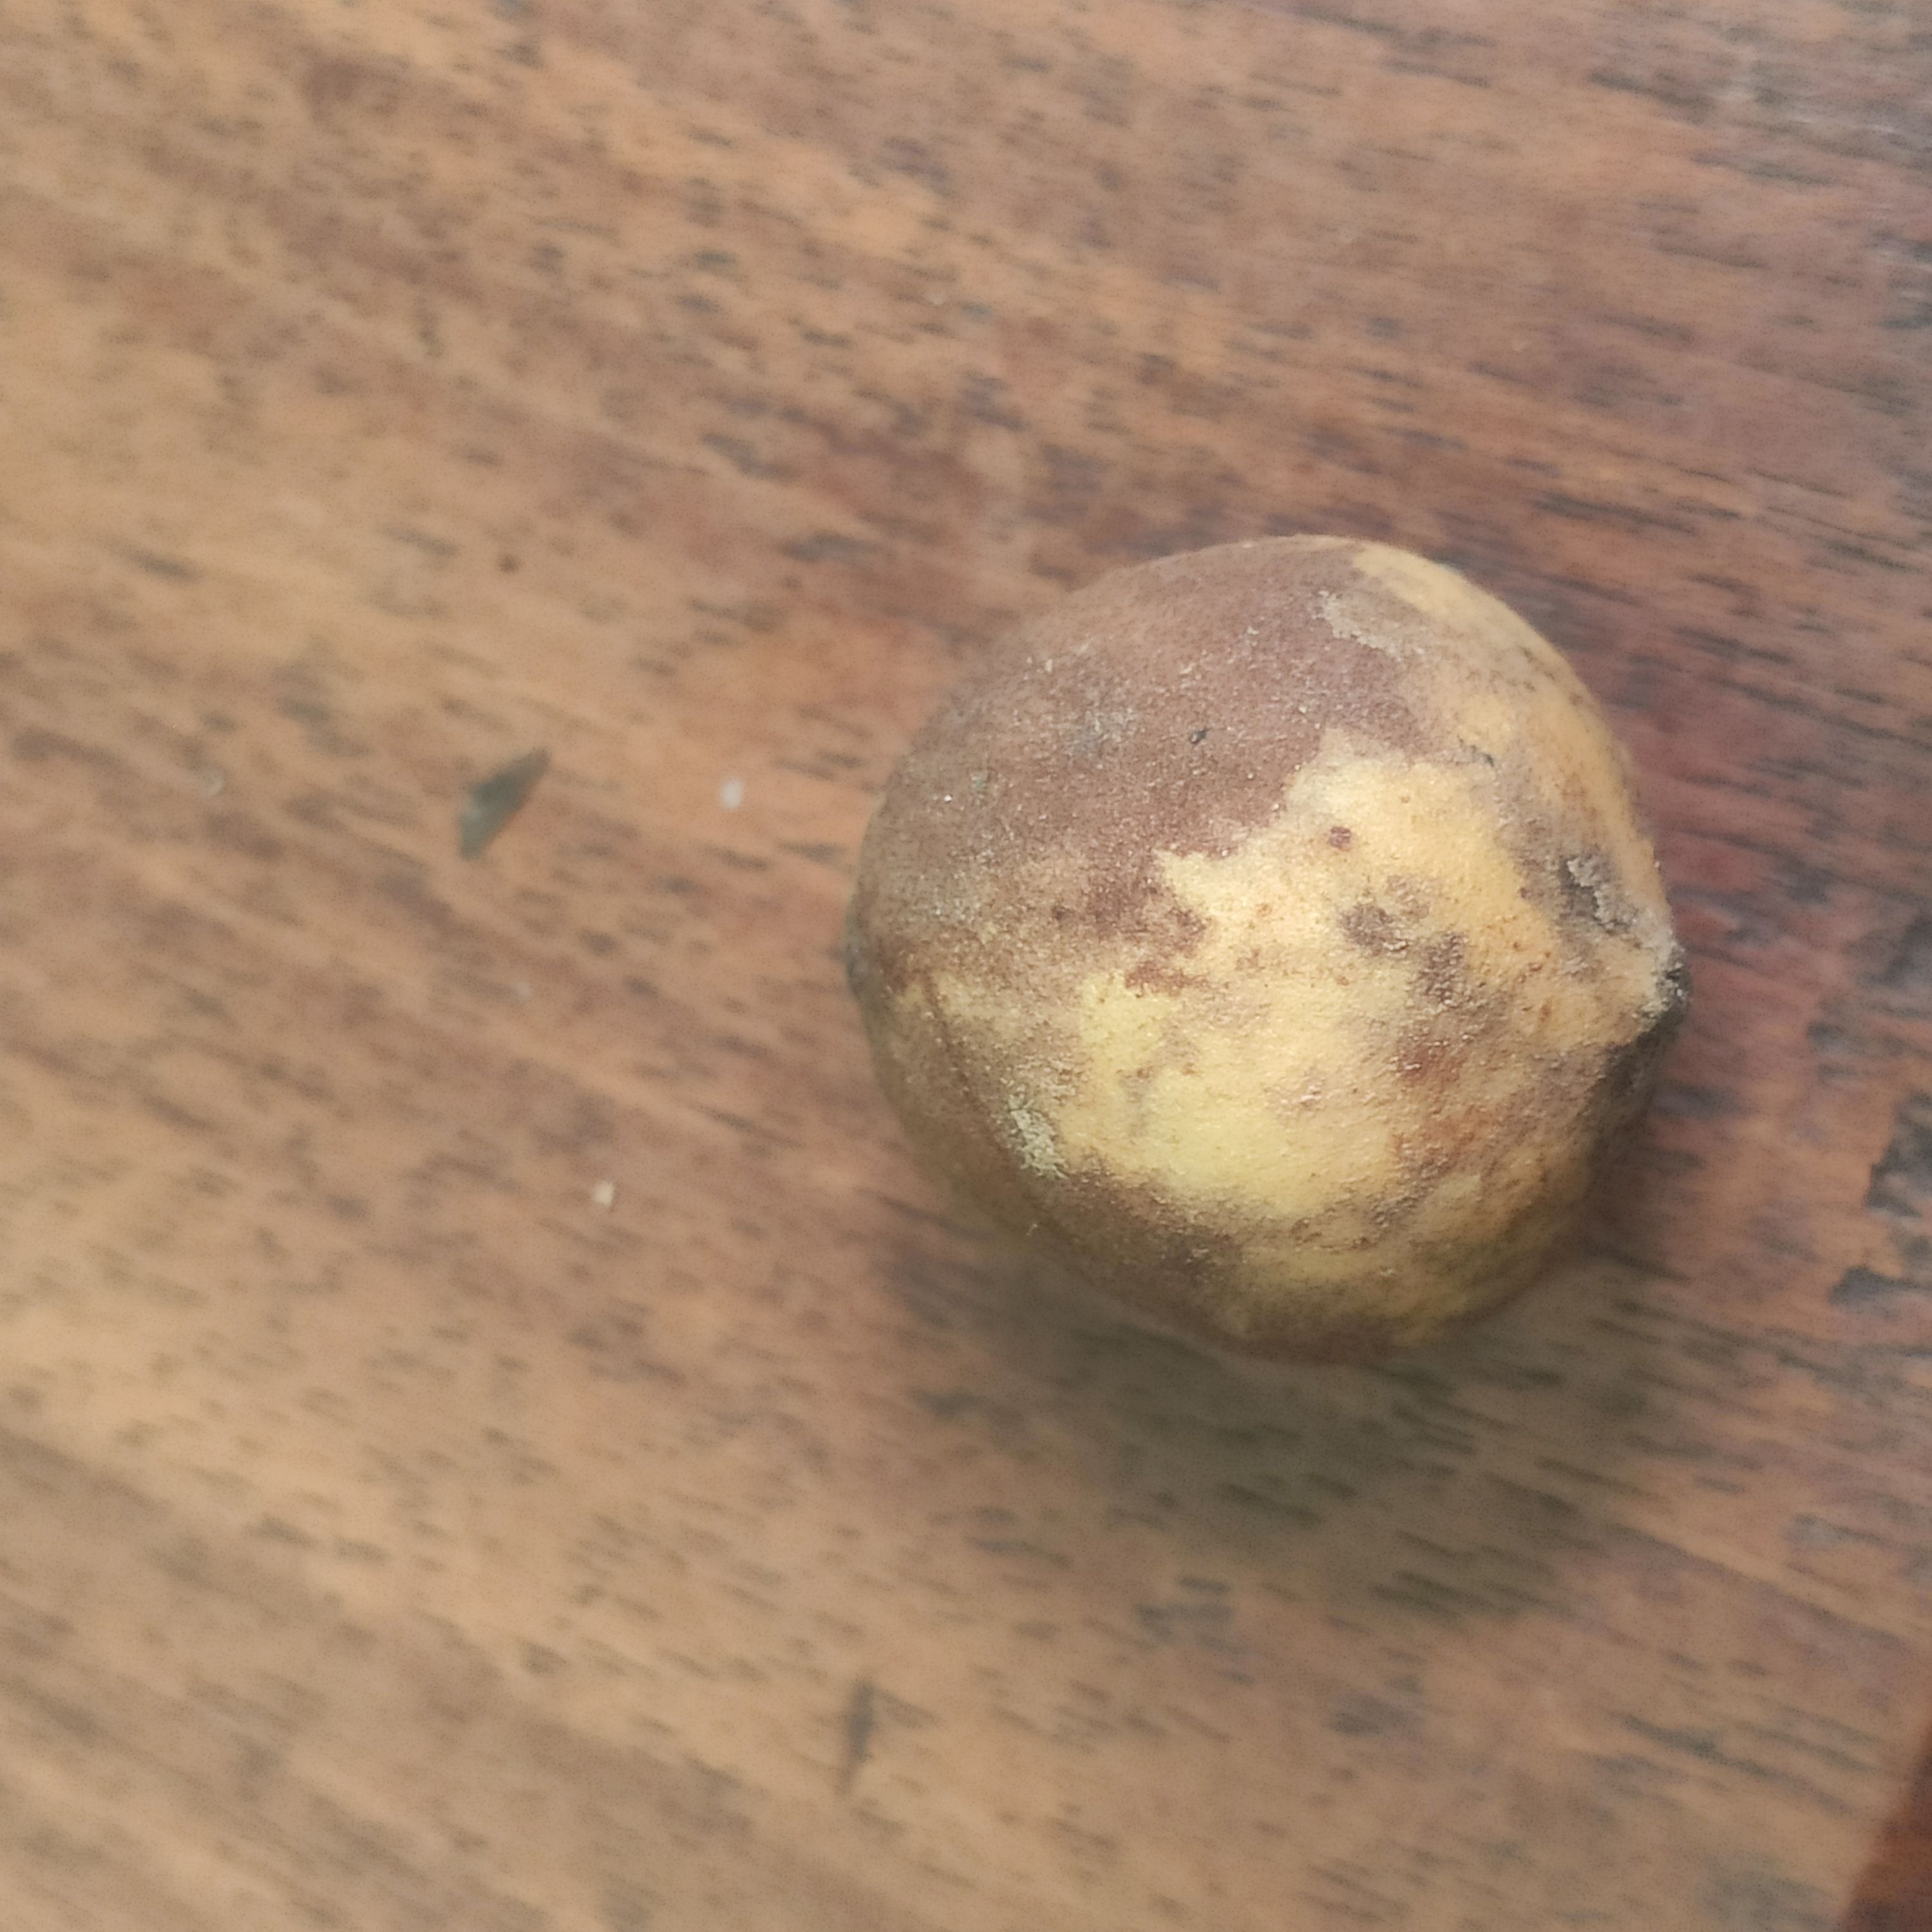
Fruit: burmese-grape
Grade: 2nd-grade